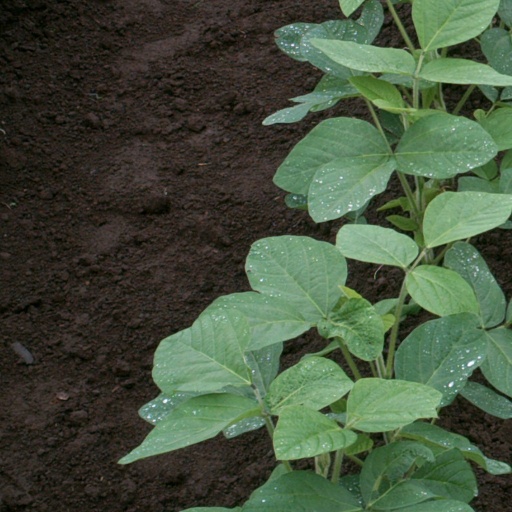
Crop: soybean